Rensselaer Polytechnic Institute

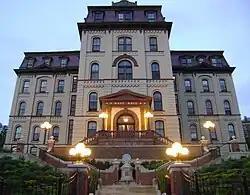
West Hall

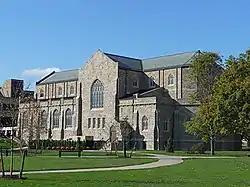
The Voorhees Computing Center

After World War II, the campus again underwent major expansion. Nine dormitories were built at the east edge of campus bordering Burdett Avenue, a location that came to be called "Freshman Hill". The Houston Field House (1949) was reassembled, after being moved in pieces from its original Rhode Island location. West Hall, which was originally built in 1869 as a hospital, was acquired by the institute in 1953. The ornate building is an example of French Second Empire architecture. It was listed on the National Register of Historic Places in 1973.